Bonao

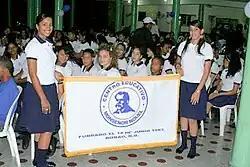
School students in Bonao, Dominican Republic.

There are several public and private basic and secondary schools in Bonao, among which the Elías Rodríguez Secondary School stands out, the so-called Francisco Antonio Batista García School, former Reform Plan; The Francisco Antonio Batista García Polytechnic with the areas of Computer Science, Commerce, Nursing, Industrial Technician; Polytechnic Ing. José Delio Guzmán and Pedro Antonio Frías, both from the public sector and the San Antonio de Padua private schools, Bonao Educational Center, sponsored by the Universidad Central del Este and Mercer University, Colegio San Pablo and Colegio Juan Pablo Duarte. Bonao also has a higher education center, a regional headquarters of the state Autonomous University of Santo Domingo (CURCE-UASD).